Sons of The American Legion

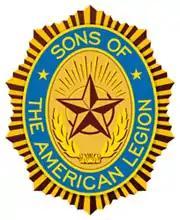
Emblem

The Sons of The American Legion (SAL) is a non-profit organization of male descendants of men or women who served honorably in the U.S. Armed Forces during World War I or since December 7, 1941, through a date of cessation of hostilities as determined by the federal government. Headquartered in Indianapolis, its mission is to serve U.S. veterans, the military and their families through outreach programs delivered by its squadrons, detachments, and national headquarters.